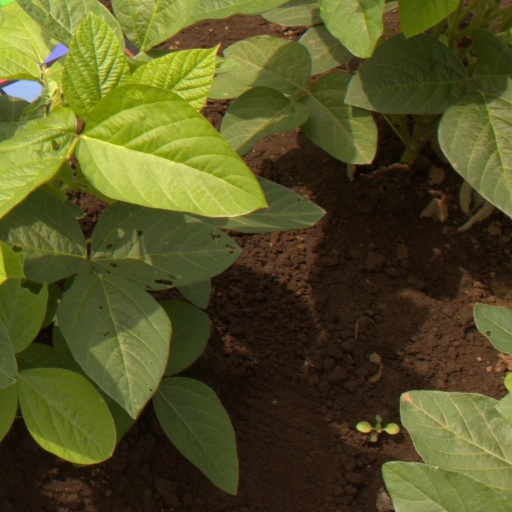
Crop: soybean